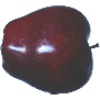
Label: red_delicious_apple